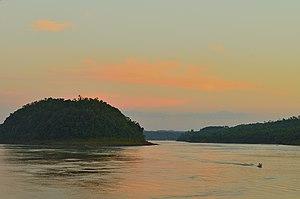
La province de Misiones est une province d'Argentine située dans le nord-est du pays. Elle est bordée à l'ouest par le Paraguay, à l'est du nord au sud par le Brésil et au sud-ouest par la province de Corrientes.